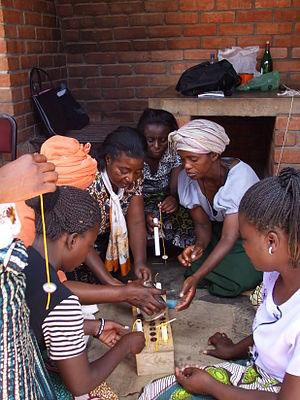
Bees for Development est une association internationale de charité spécialisée dans la lutte contre la pauvreté grâce à l'apiculture. L'apiculture contribue à assurer à des populations pauvres et isolées des revenus durables. Par ailleurs, à travers la pollinisation, les abeilles fournissent un service écosystémique essentiel. Bees for Development mène actuellement des projets en Ouganda, à Zanzibar, en Éthiopie et au Kirghizstan. Ses bureaux sont à Monmouth, dans le sud du Pays de Galles.